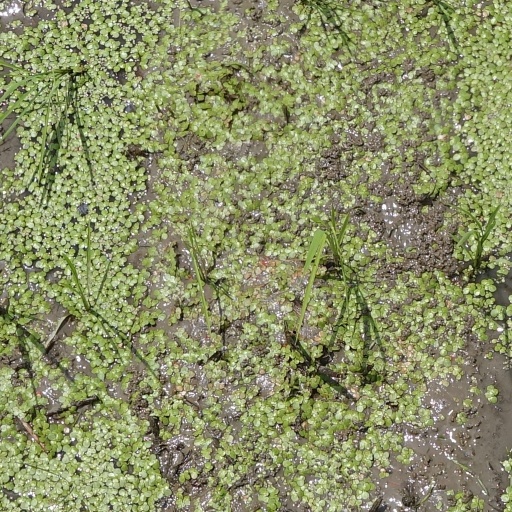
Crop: rice